Crash Karma

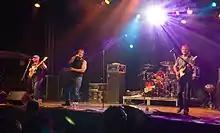
Crash Karma in 2011

Crash Karma is a Canadian alternative rock supergroup consisting of lead singer Edwin (of I Mother Earth), Mike Turner (formerly of Our Lady Peace), Jeff Burrows (of The Tea Party), and Amir Epstein of Zygote.